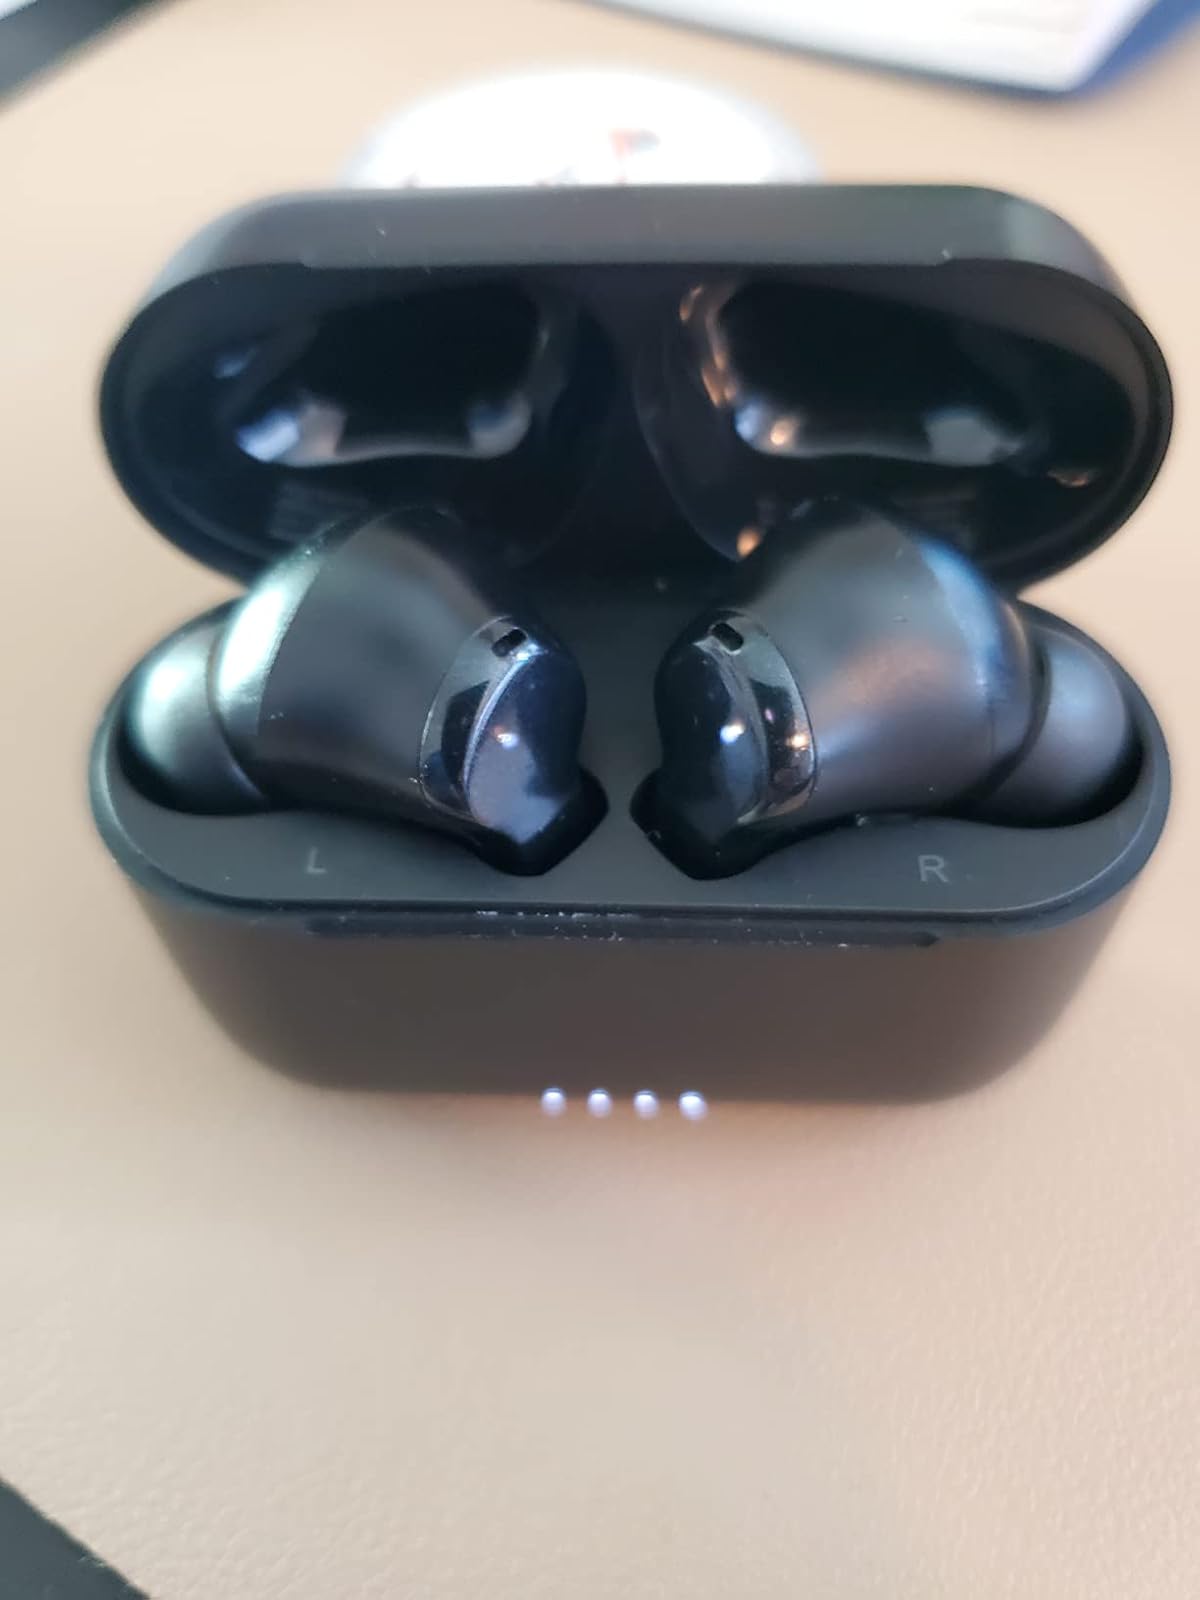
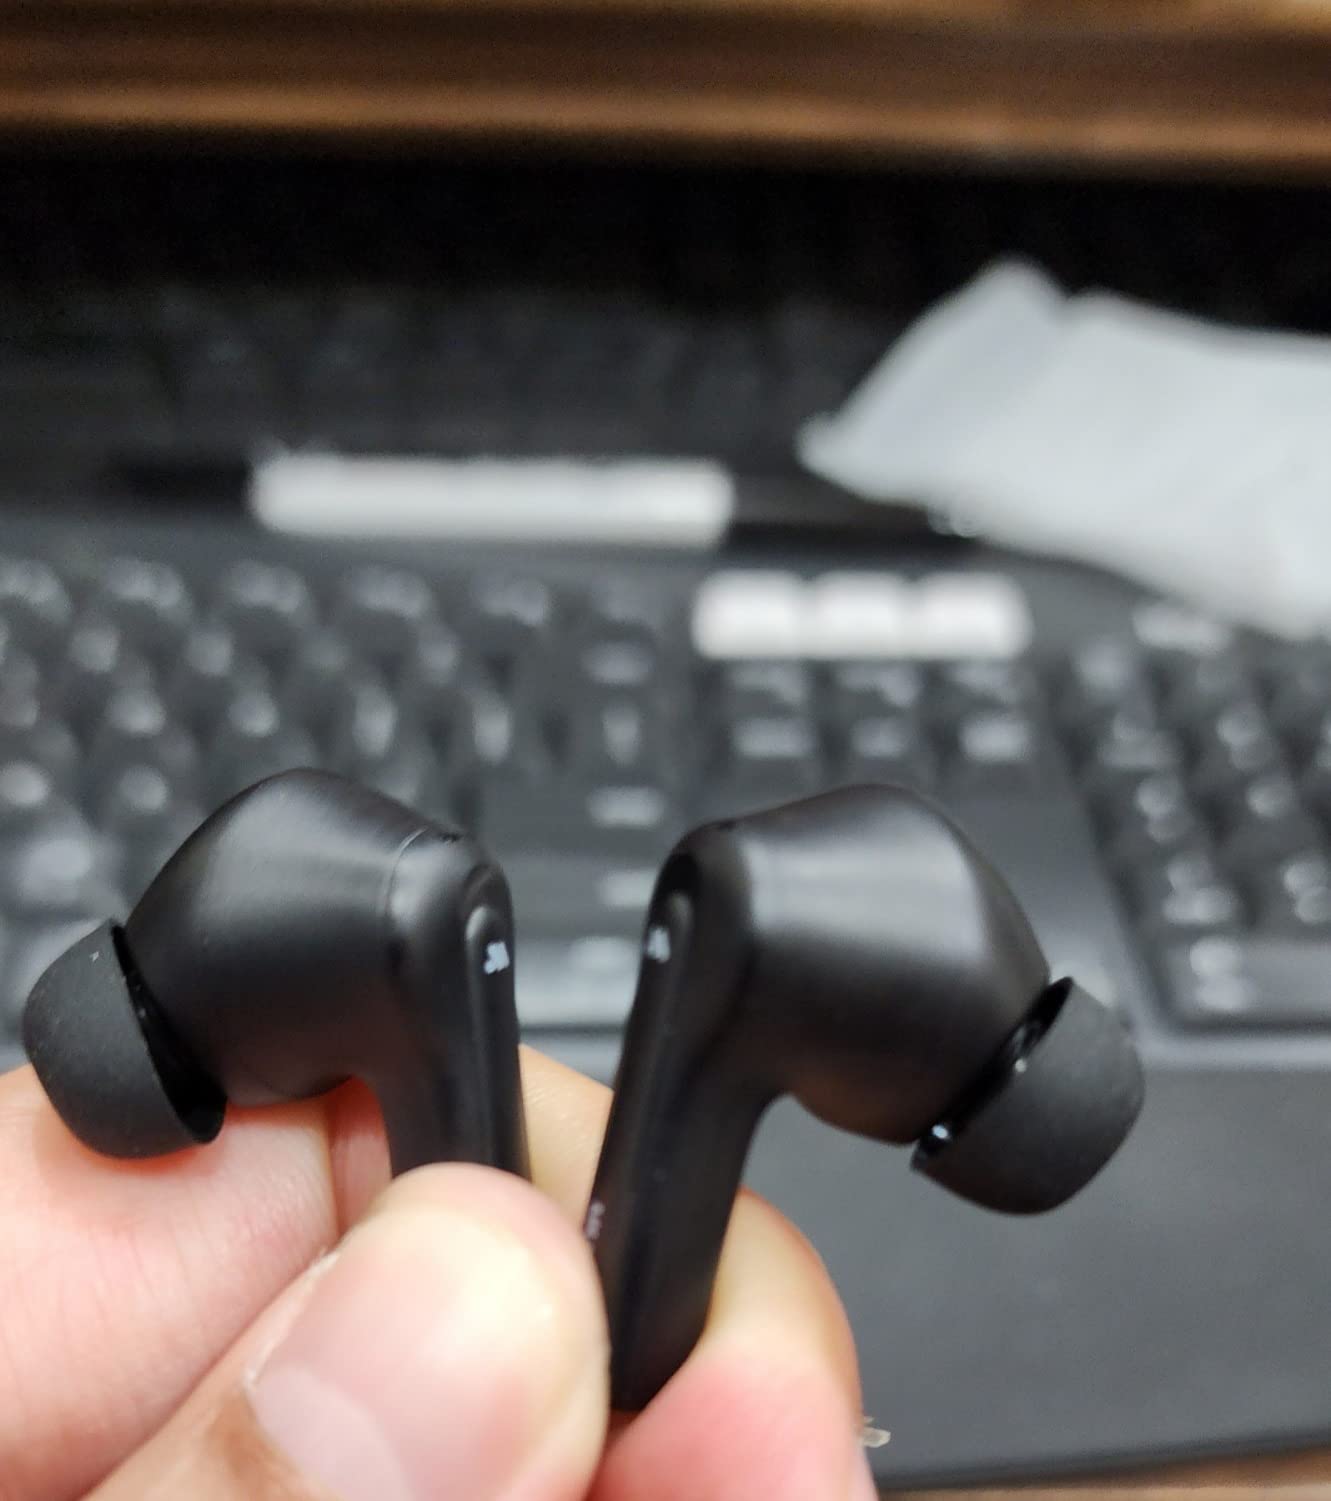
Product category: earbuds
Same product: no